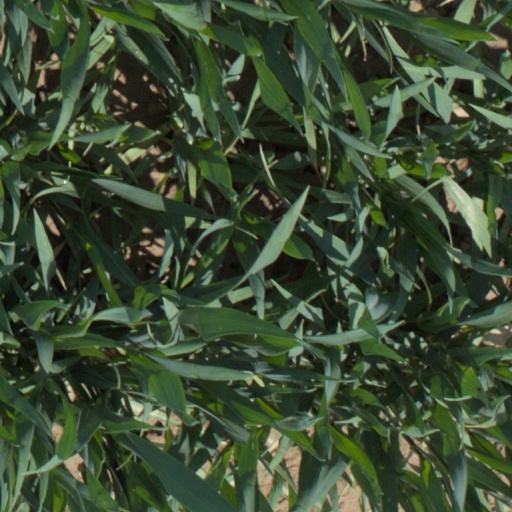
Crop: wheat